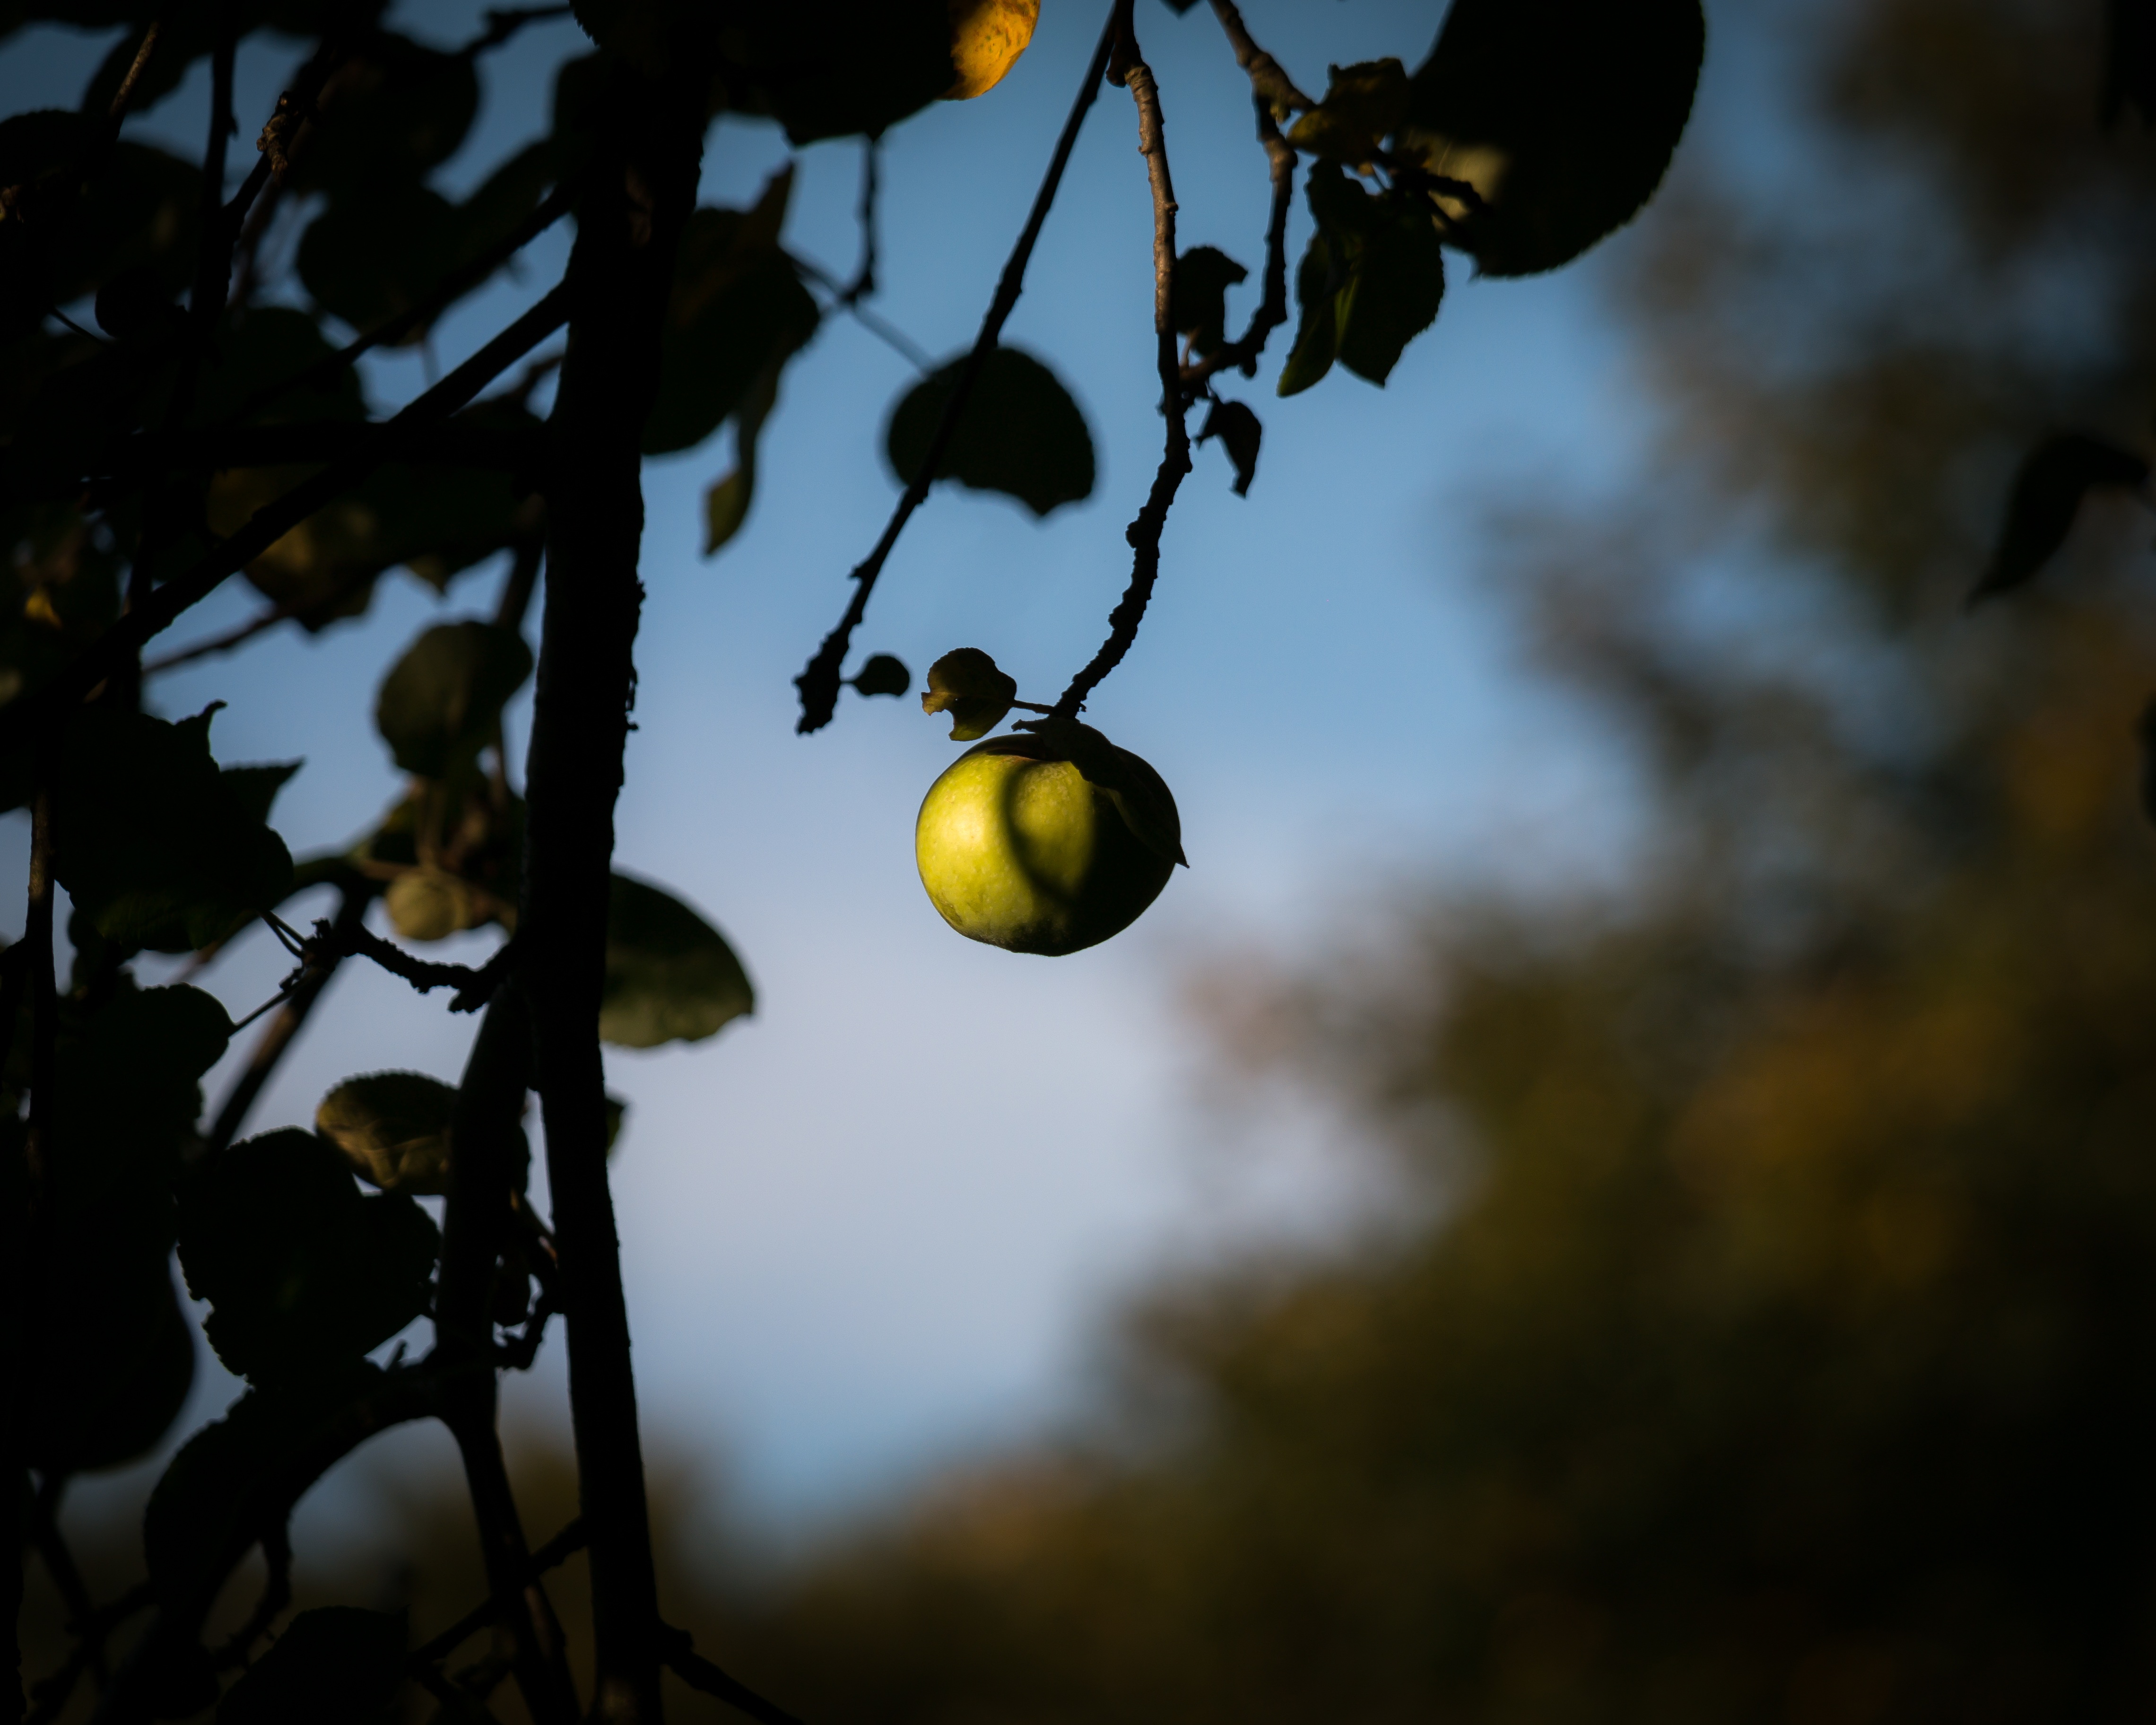
apple, tree, nature, branch, light, plant, photography, fruit, sunlight, leaf, flower, alone, ripe, food, green, produce, autumn, shadow, darkness, yellow, lighting, flora, delicious, close up, free, edible, apple tree, macro photography, green apple, woody plant